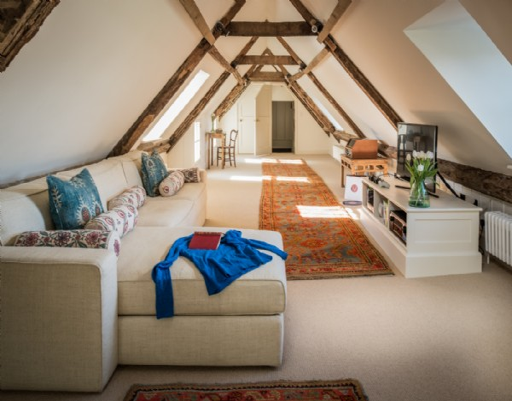
the attic snug area with television in the main house